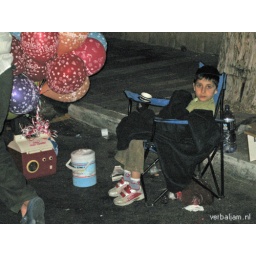
Nahariya, Israel: boy sitting on Sderot Ga'aton, the main street in Nahariya.